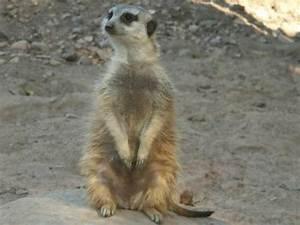
squirrel